From First to Last

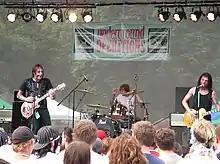
From First to Last performing in 2007

In February 2007, lead singer Sonny Moore left From First to Last to pursue a solo career. His decision to leave was based on his urge to create his own music, and also due to the fact that singing in the band was putting an immense strain on his vocal cords, resulting in serious damage which needed multiple surgeries in order to be fixed. Moore posted new recordings on his Myspace and was part of a band called Sonny and the Blood Monkeys. Moore now writes, produces, and performs music under the alias/stage name Skrillex, winning multiple Grammy Awards for his electronic dance music and helping bring the dubstep genre to a mainstream audience.